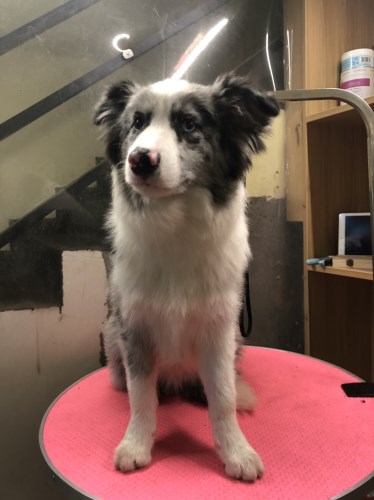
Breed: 2594-n000109-Border_collie